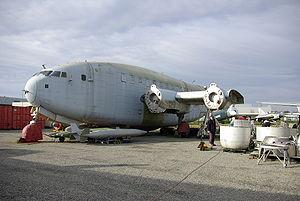
Le Breguet 765 Sahara en cours de restauration par le musée des ailes anciennes (Toulouse, France)
Le Breguet Deux-Ponts est un avion de transport de fret et de passagers qui a été exploité entre 1953 et 1972. Son nom lui vient du fait qu'il peut accueillir des passagers sur deux ponts et non un seul comme sur la majorité des avions de ce type. Il est le premier à posséder cette caractéristique.